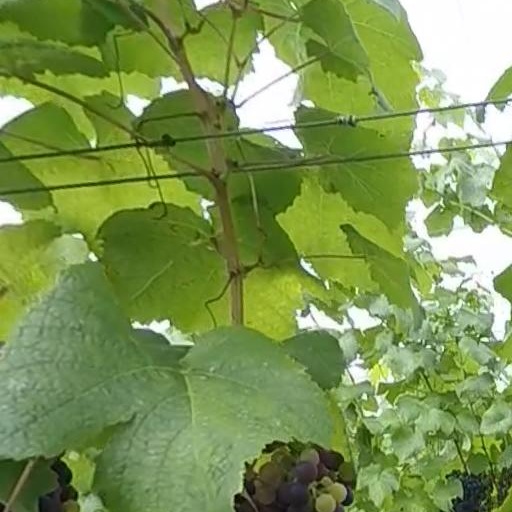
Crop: grape